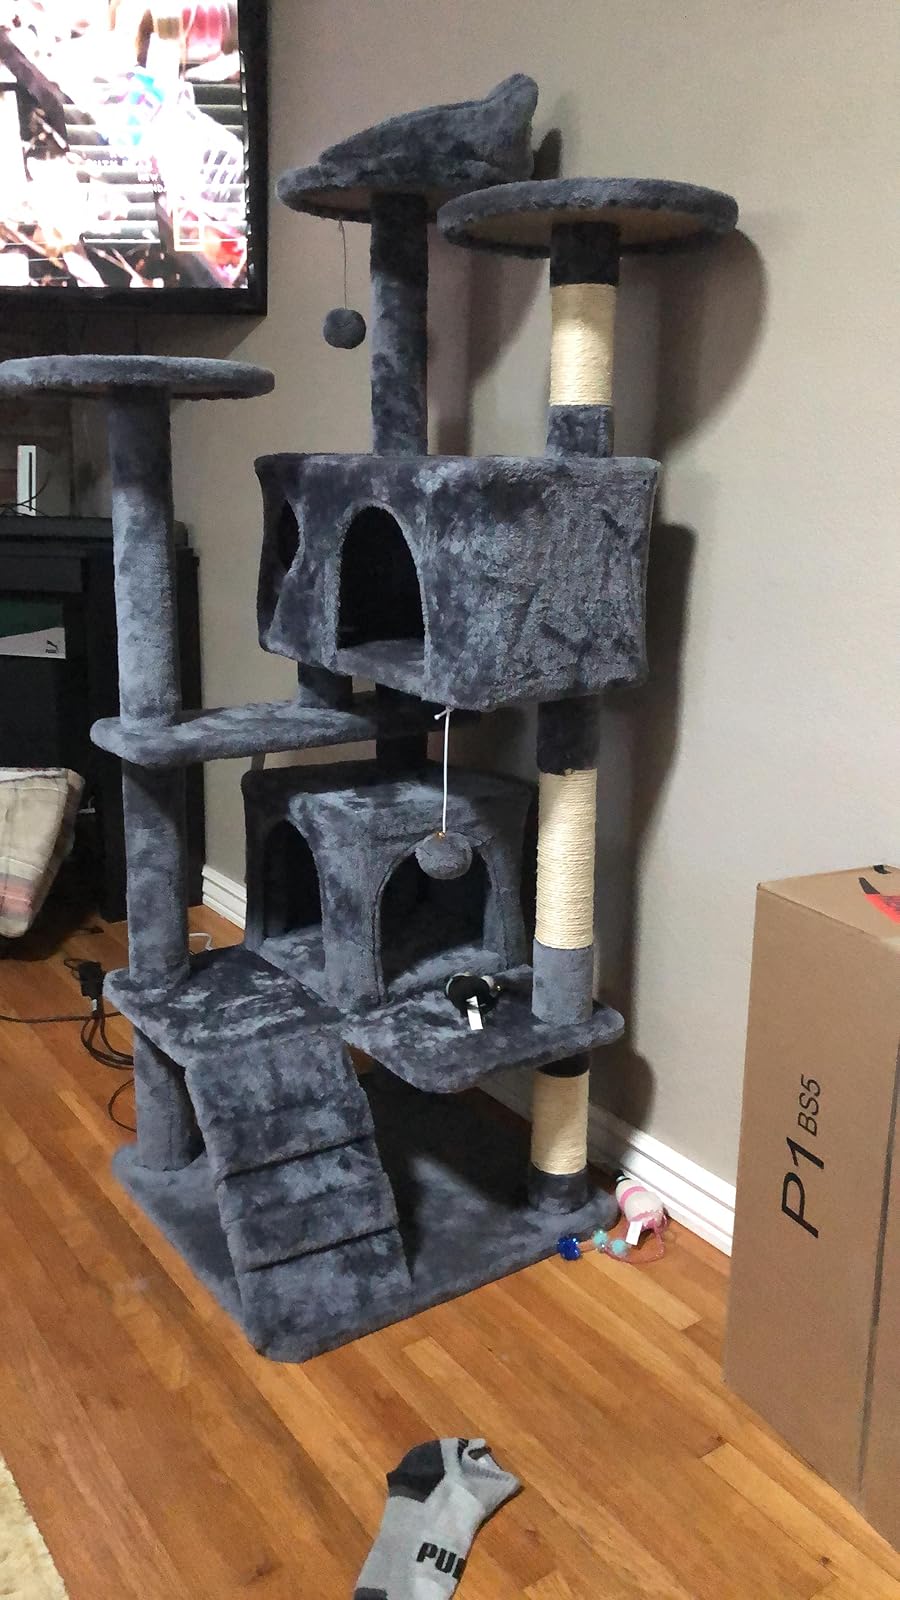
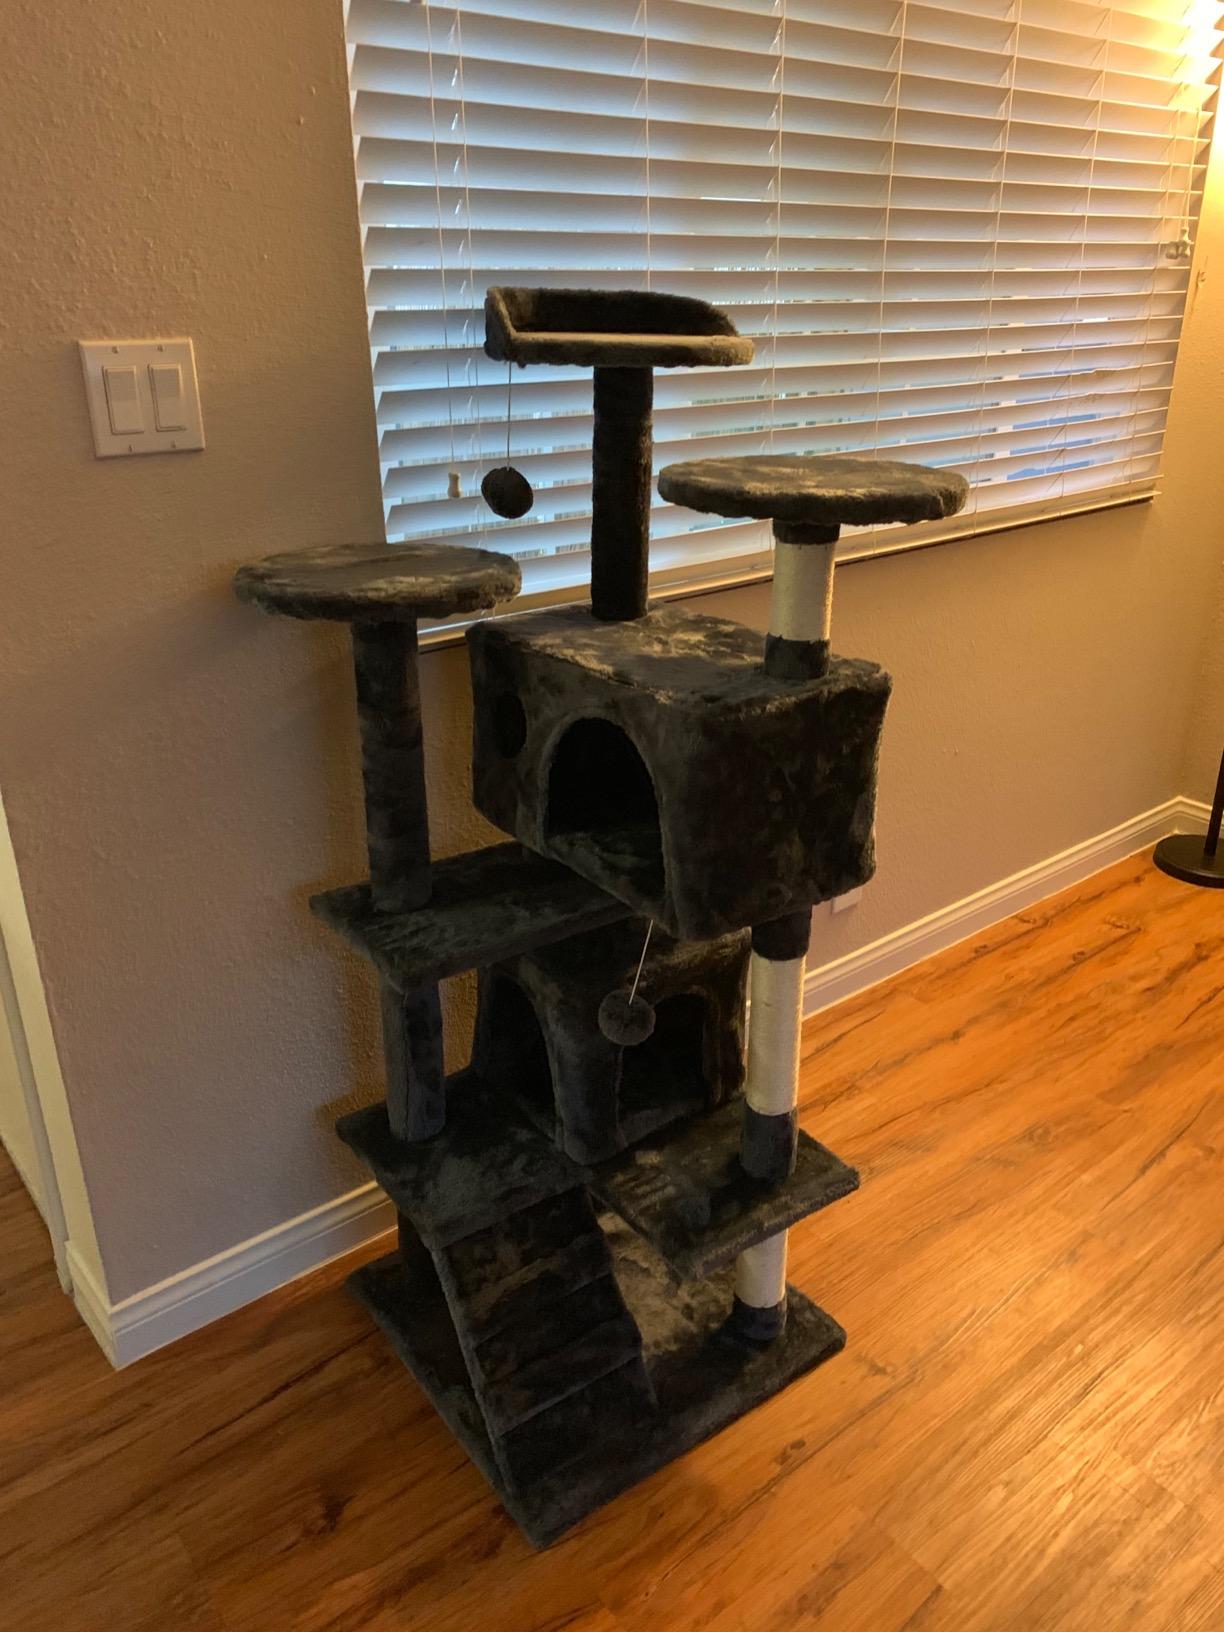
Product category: items_cat tree
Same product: yes